The Amazing Race en Discovery Channel 2

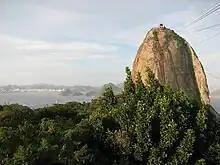
On top of Sugarloaf Mountain, teams used binoculars to look for a GO Visa emblem to find their next clue.

For their Speed Bump, Aleandra & Marlene had to wash, dry and stack many dishes in the Porcão Restaurant before they could continue racing.